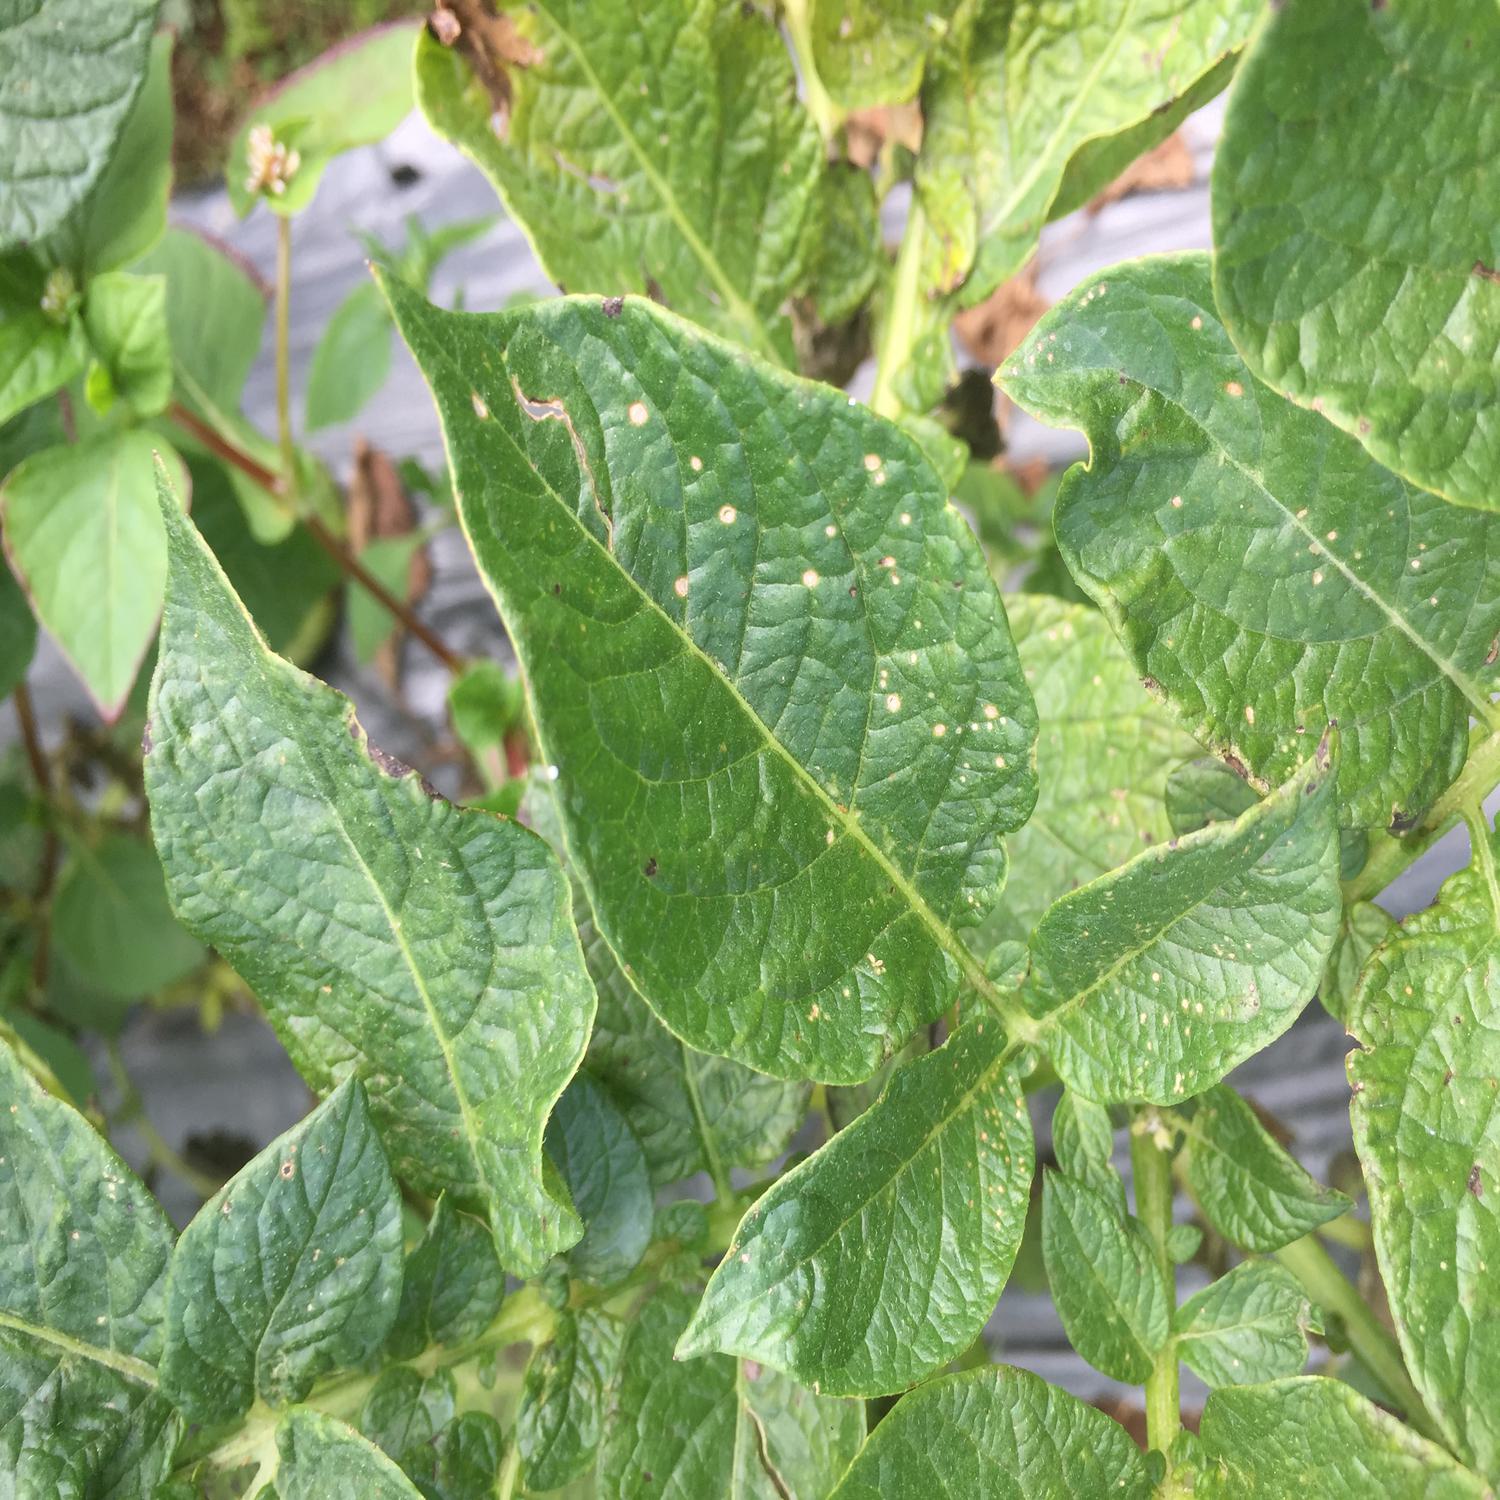
Label: Pest